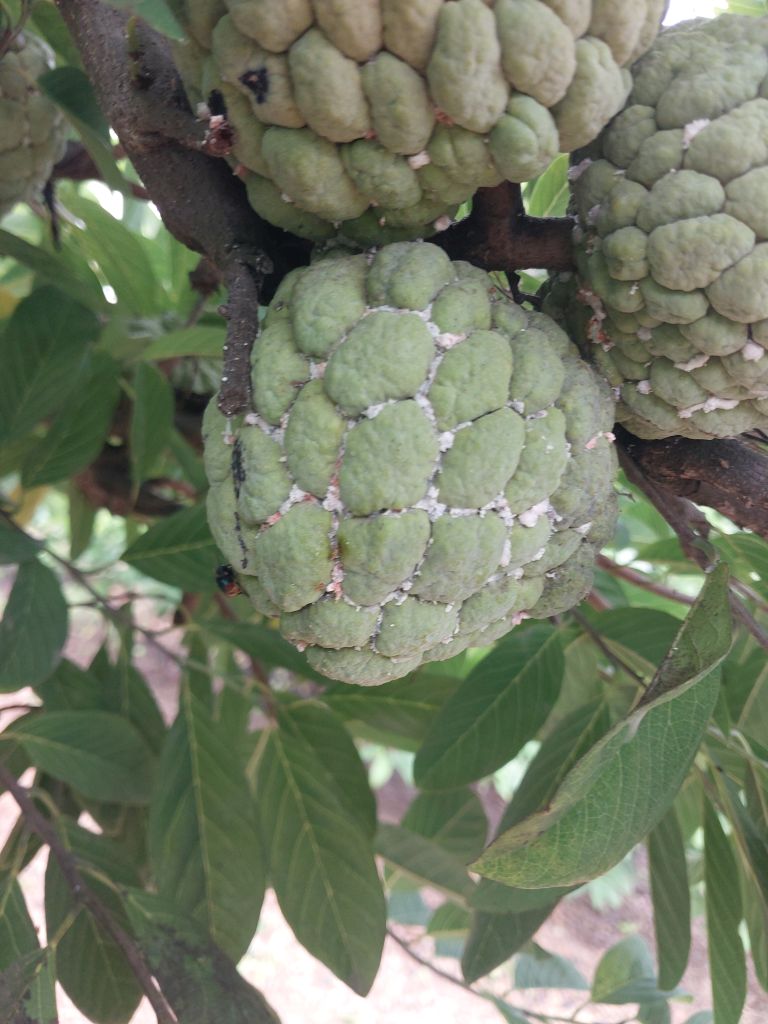
Disease label: Mealy Bug